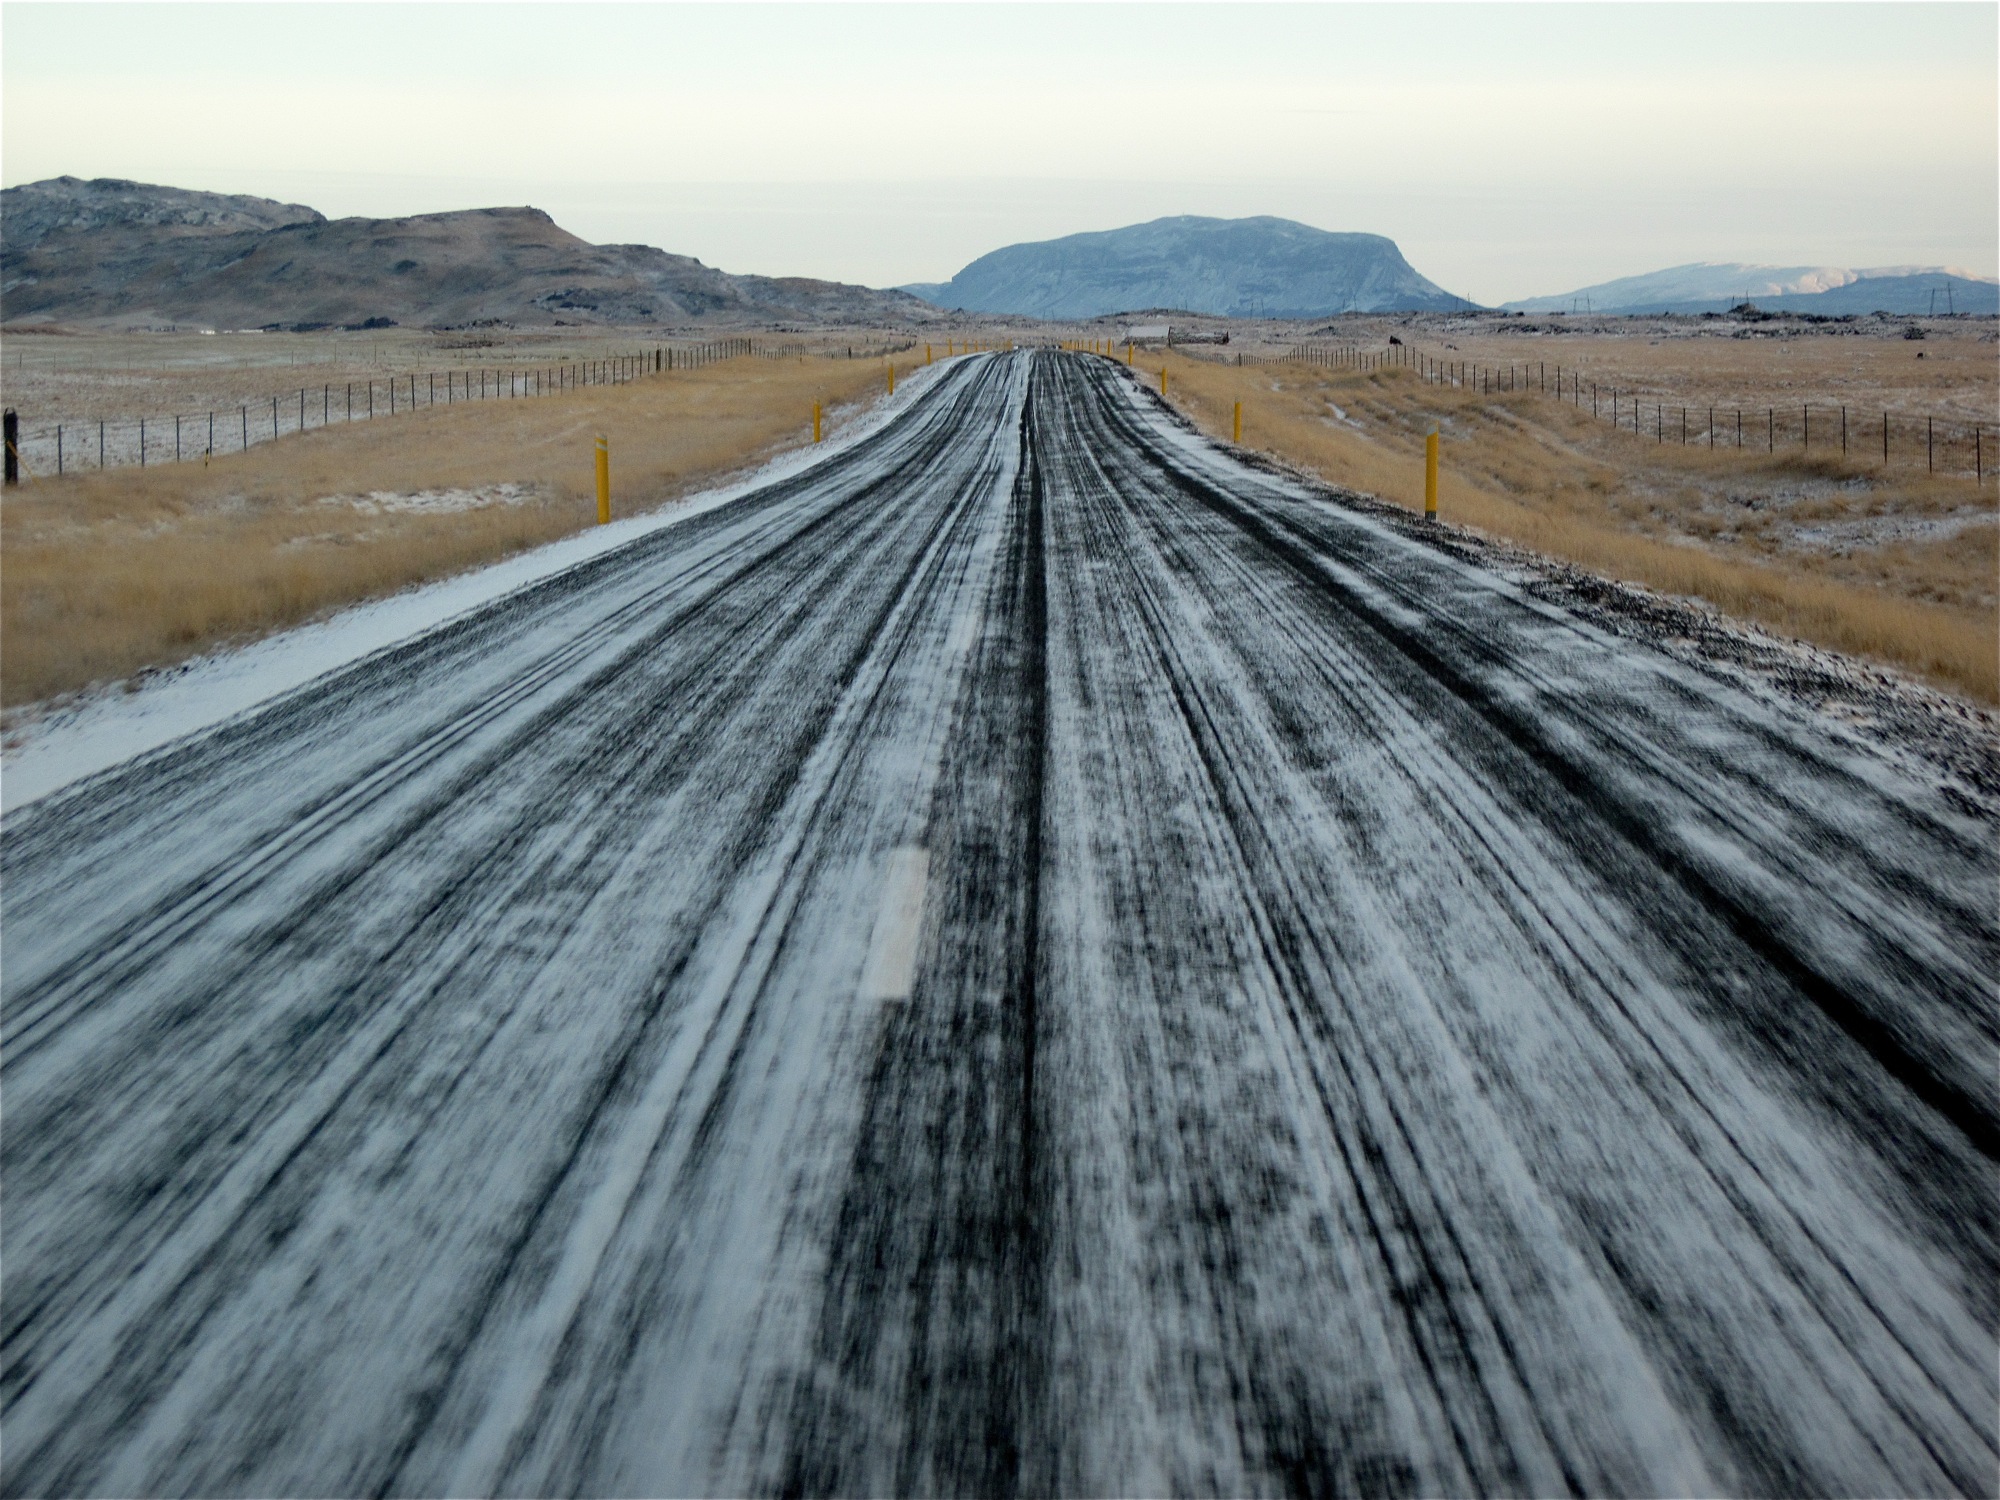
landscape, horizon, mountain, snow, winter, road, highway, asphalt, iceland, infrastructure